Barrington, Illinois

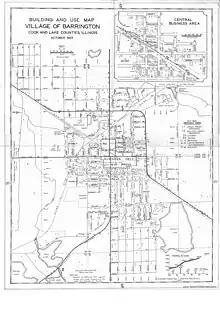
A "Building and Use Map" of the village as it existed in October 1953. This map, with dots representing individual houses, was based on 1939 and 1949 aerial maps of the area as well as field inspections by then Village Trustee John H.D. Blanke.

At the beginning of the 20th century, the village streets were unpaved, although the downtown area had wooden slat sidewalks, with some on elevated platforms. The downtown area also featured hitching posts for tethering horses as well as public outhouses. Meanwhile, fenced residential backyards in the village often contained livestock and barnyard animals.